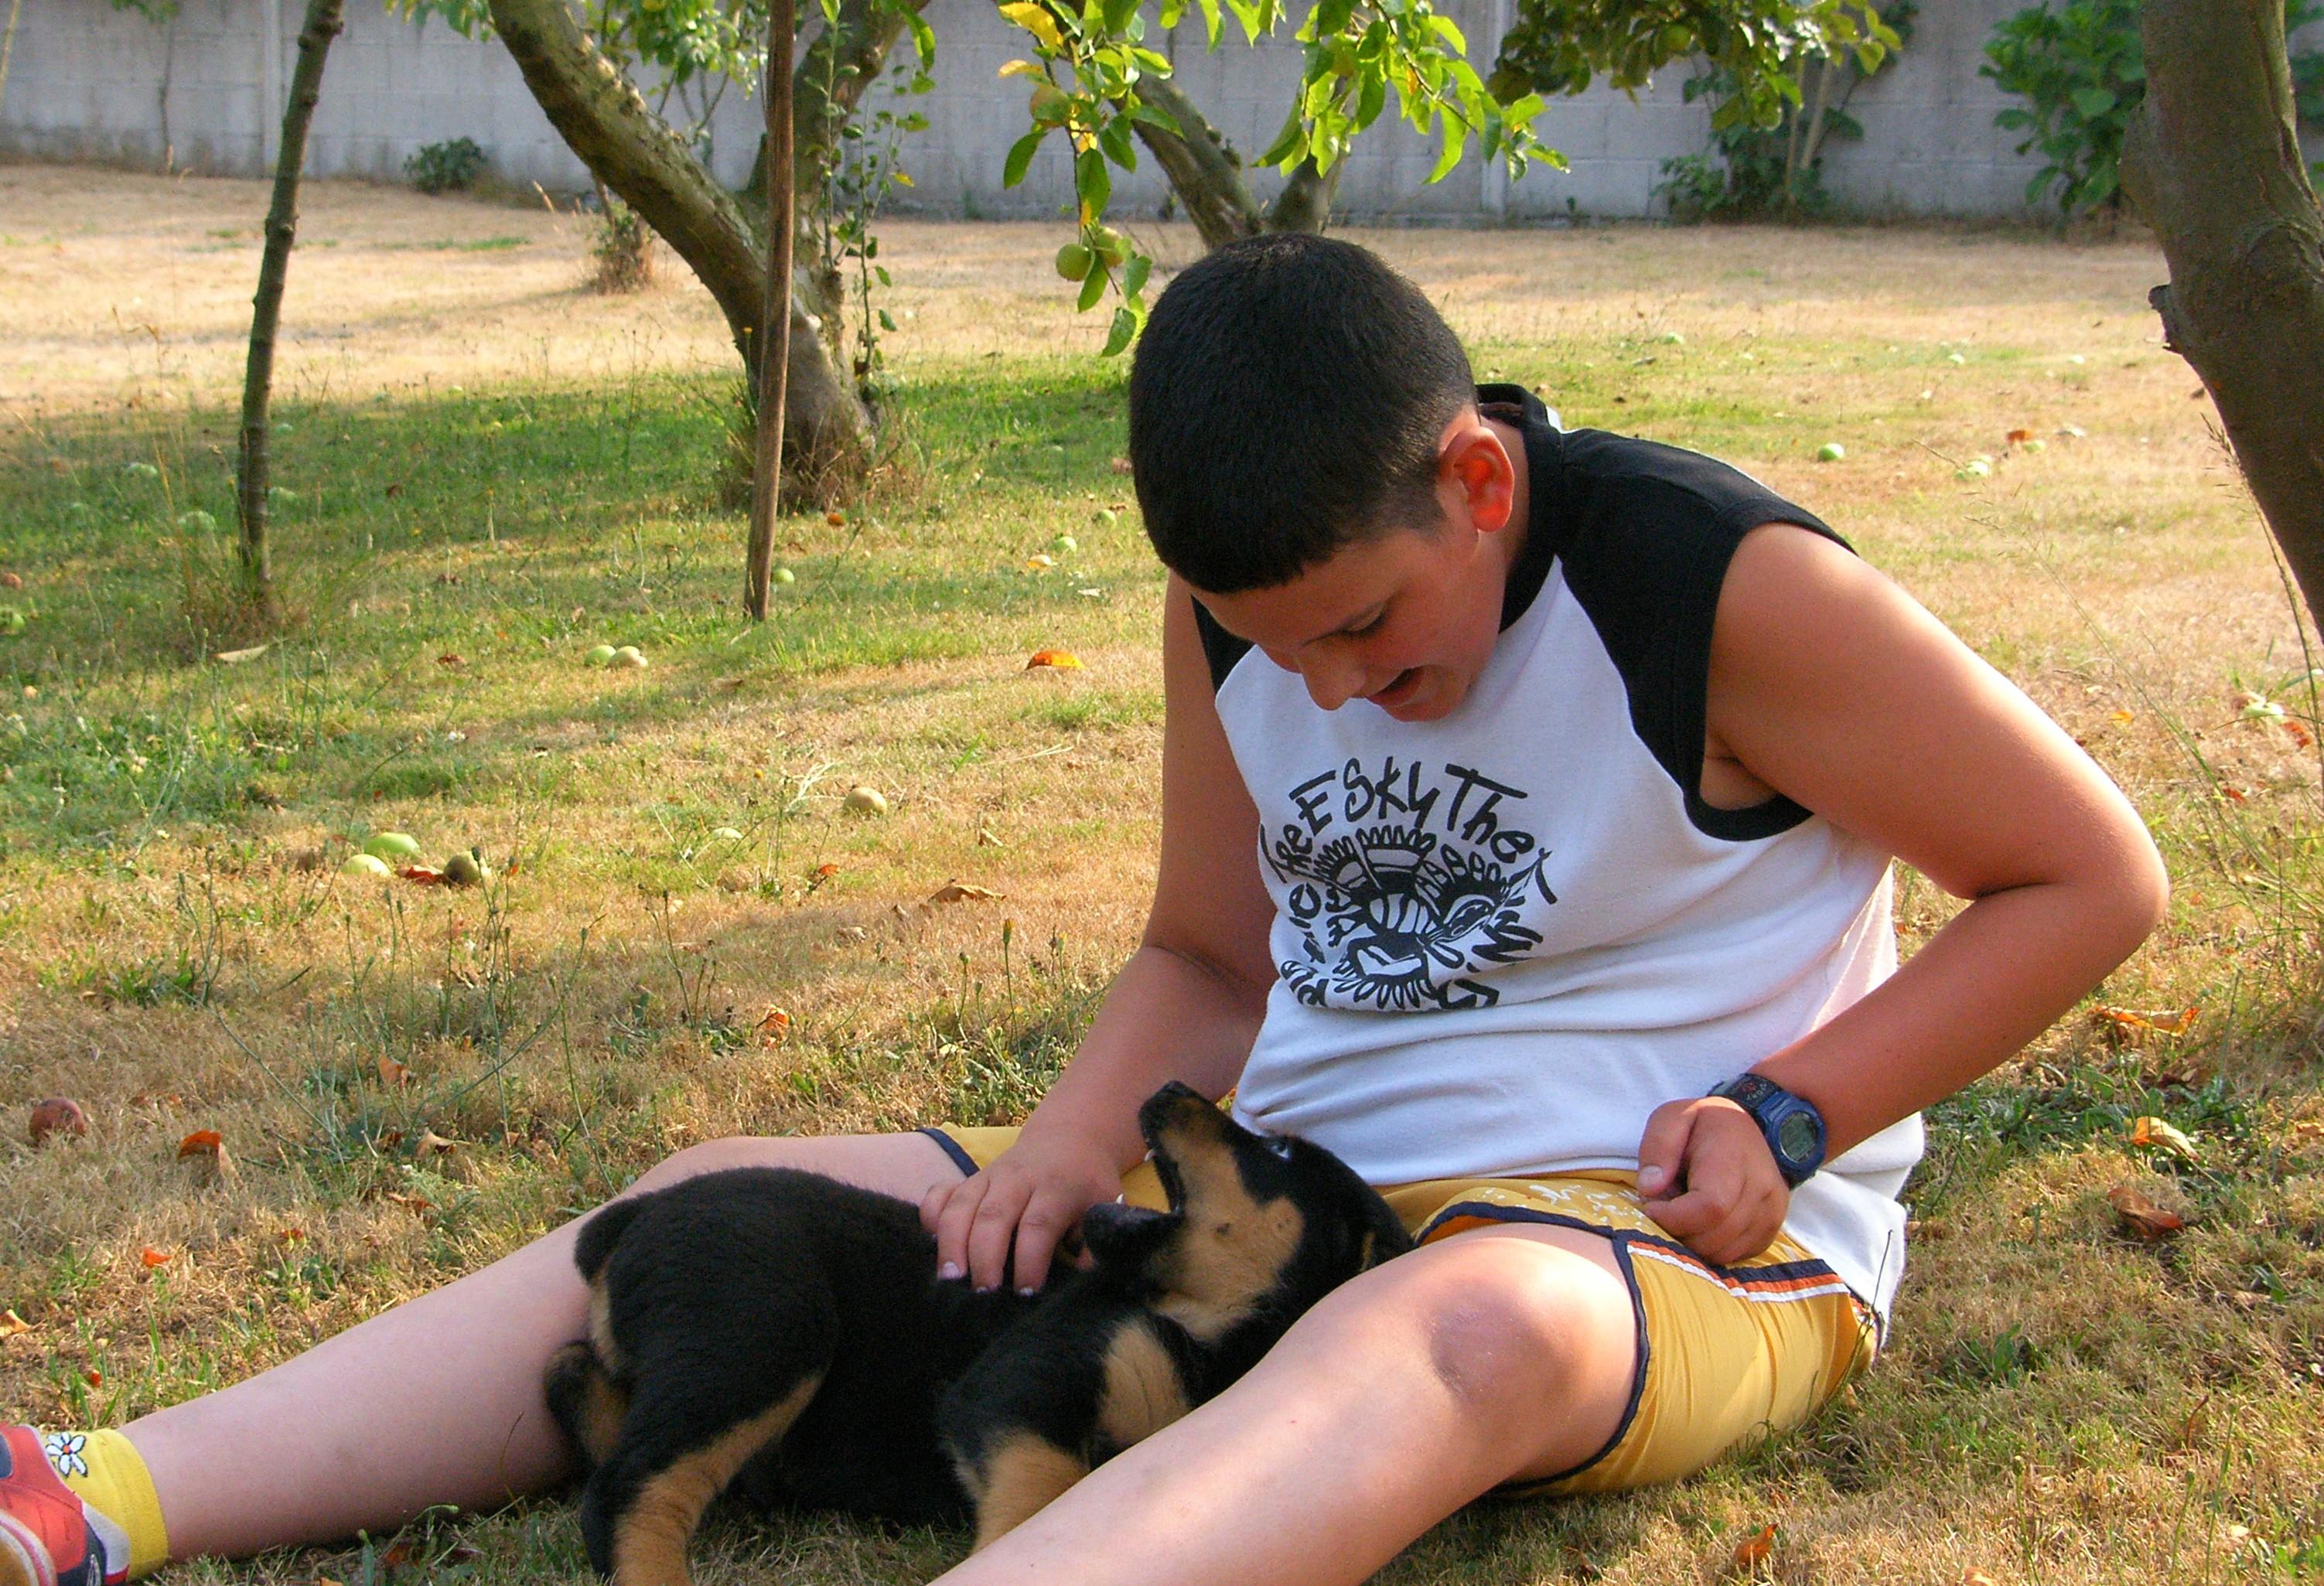
people, child, picnic, family, friends, ggl1, human positions